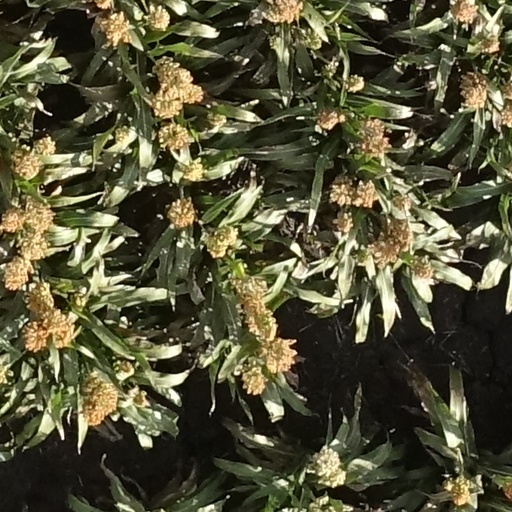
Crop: sorghum